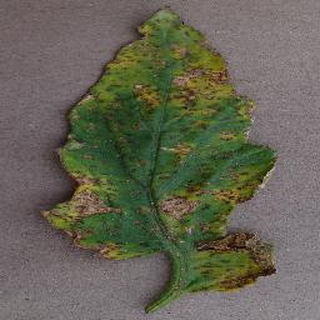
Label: tomato_bacterial_spot